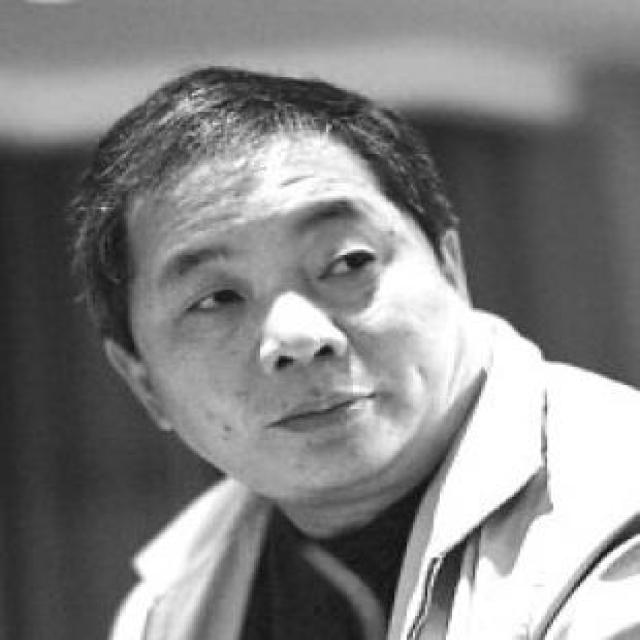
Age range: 45-64